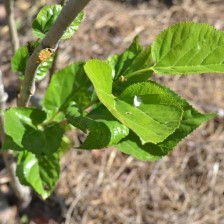
Variety: ChiangMaiBuriram60